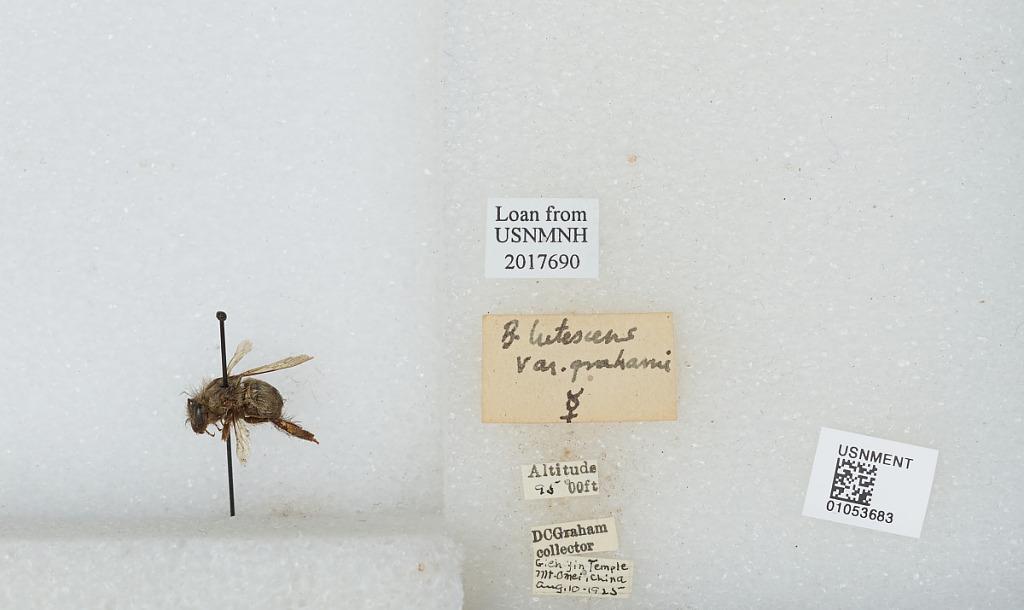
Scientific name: Bombus sp.
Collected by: D. Graham
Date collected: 1925-8-10
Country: China
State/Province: Sichuan
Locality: Gien yin Temple, Mount Emei